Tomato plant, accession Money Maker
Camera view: bottom (45 deg); turntable rotation: 300 degrees
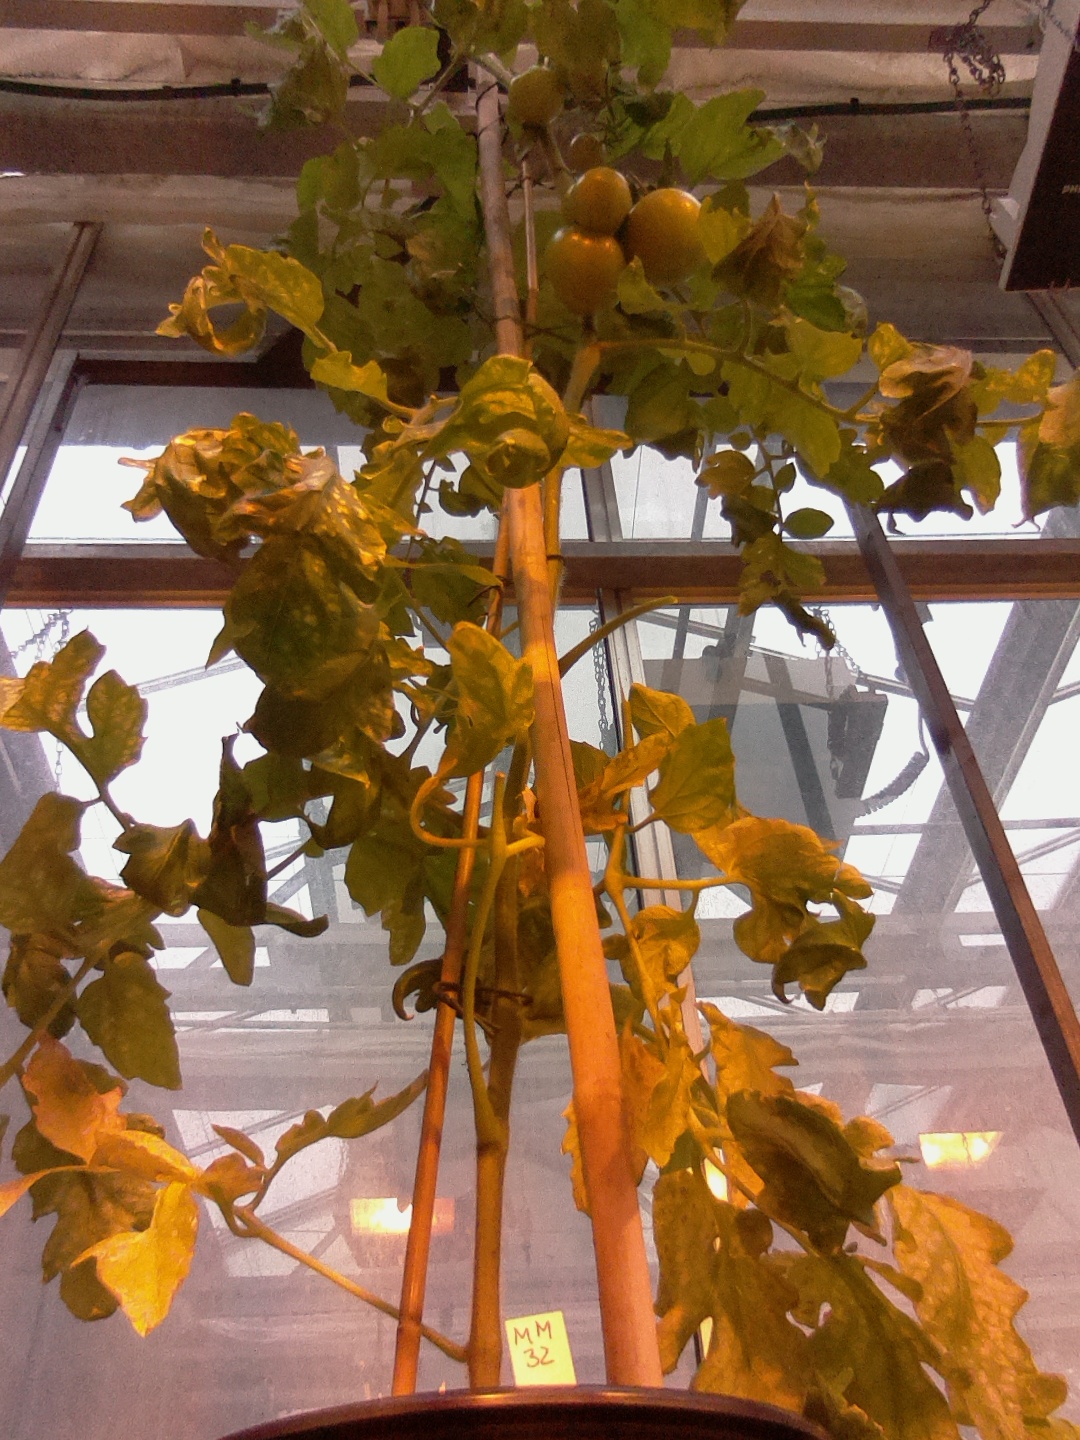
BBCH growth stage 77: 70%-80% of final fruit size